Index of Saint Pierre and Miquelon–related articles

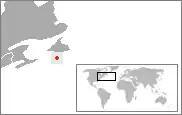
The location of the French territorial collectivity of Saint Pierre and Miquelon

The following is an alphabetical list of topics related to the French territorial collectivity of Saint Pierre and Miquelon.